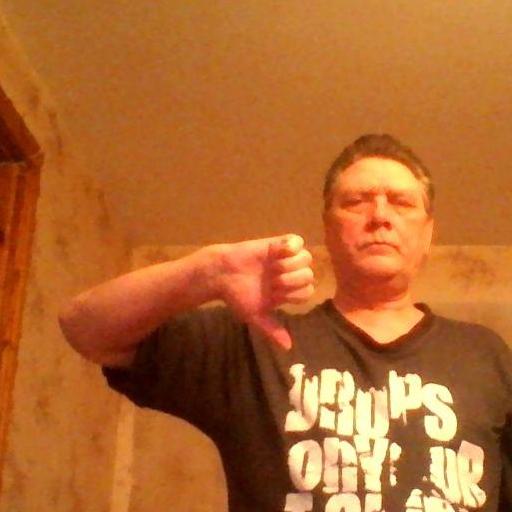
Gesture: dislike